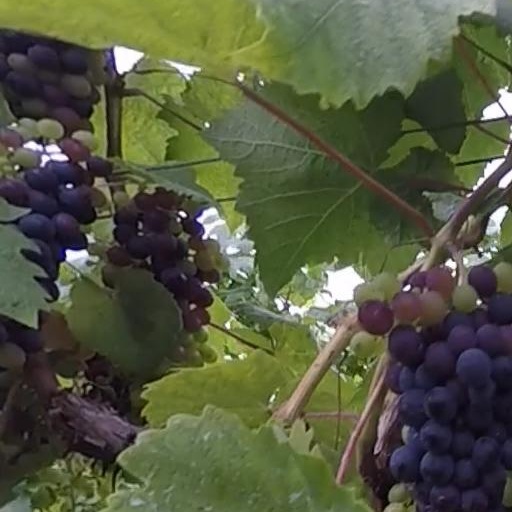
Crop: grape